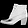
Label: Ankle boot